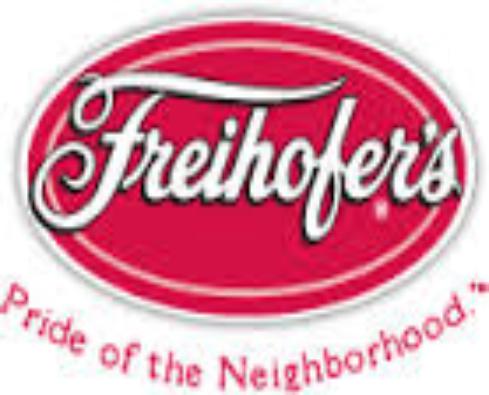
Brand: Freihofers
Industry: Food